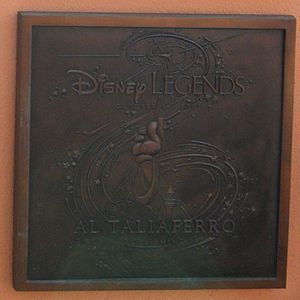
Al Taliaferro
Al Taliaferro Disney Legends
Al Taliaferro var en amerikansk tegneserietegner fra Colorado. Han var med til at skabe Rip, Rap og Rup samt Bedstemor And og Anders Ands hund Bernhard.